Newtown area graffiti and street art

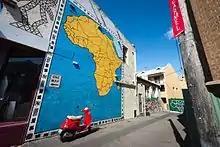
"Africa" Mural off King Street, Newtown, c2000.

The first mural that visitors will encounter when traveling south along King Street from the city is the "Herald" mural in northern King Street. This large mural is an enlarged reproduction of the above the fold of the front page of the 10 July 1992 edition of the "Sydney Morning Herald" newspaper, as can be clearly seen in the accompanying image. The image below the SMH says 'No Time'. At the bottom right hand corner used to be the words 'like the present'. This little section was removed during the creation of a driveway for the business that set up next door (around the mid-2000s).